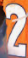
Number: 2